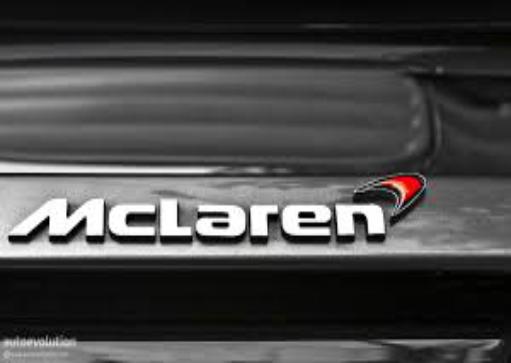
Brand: mclaren
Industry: Transportation